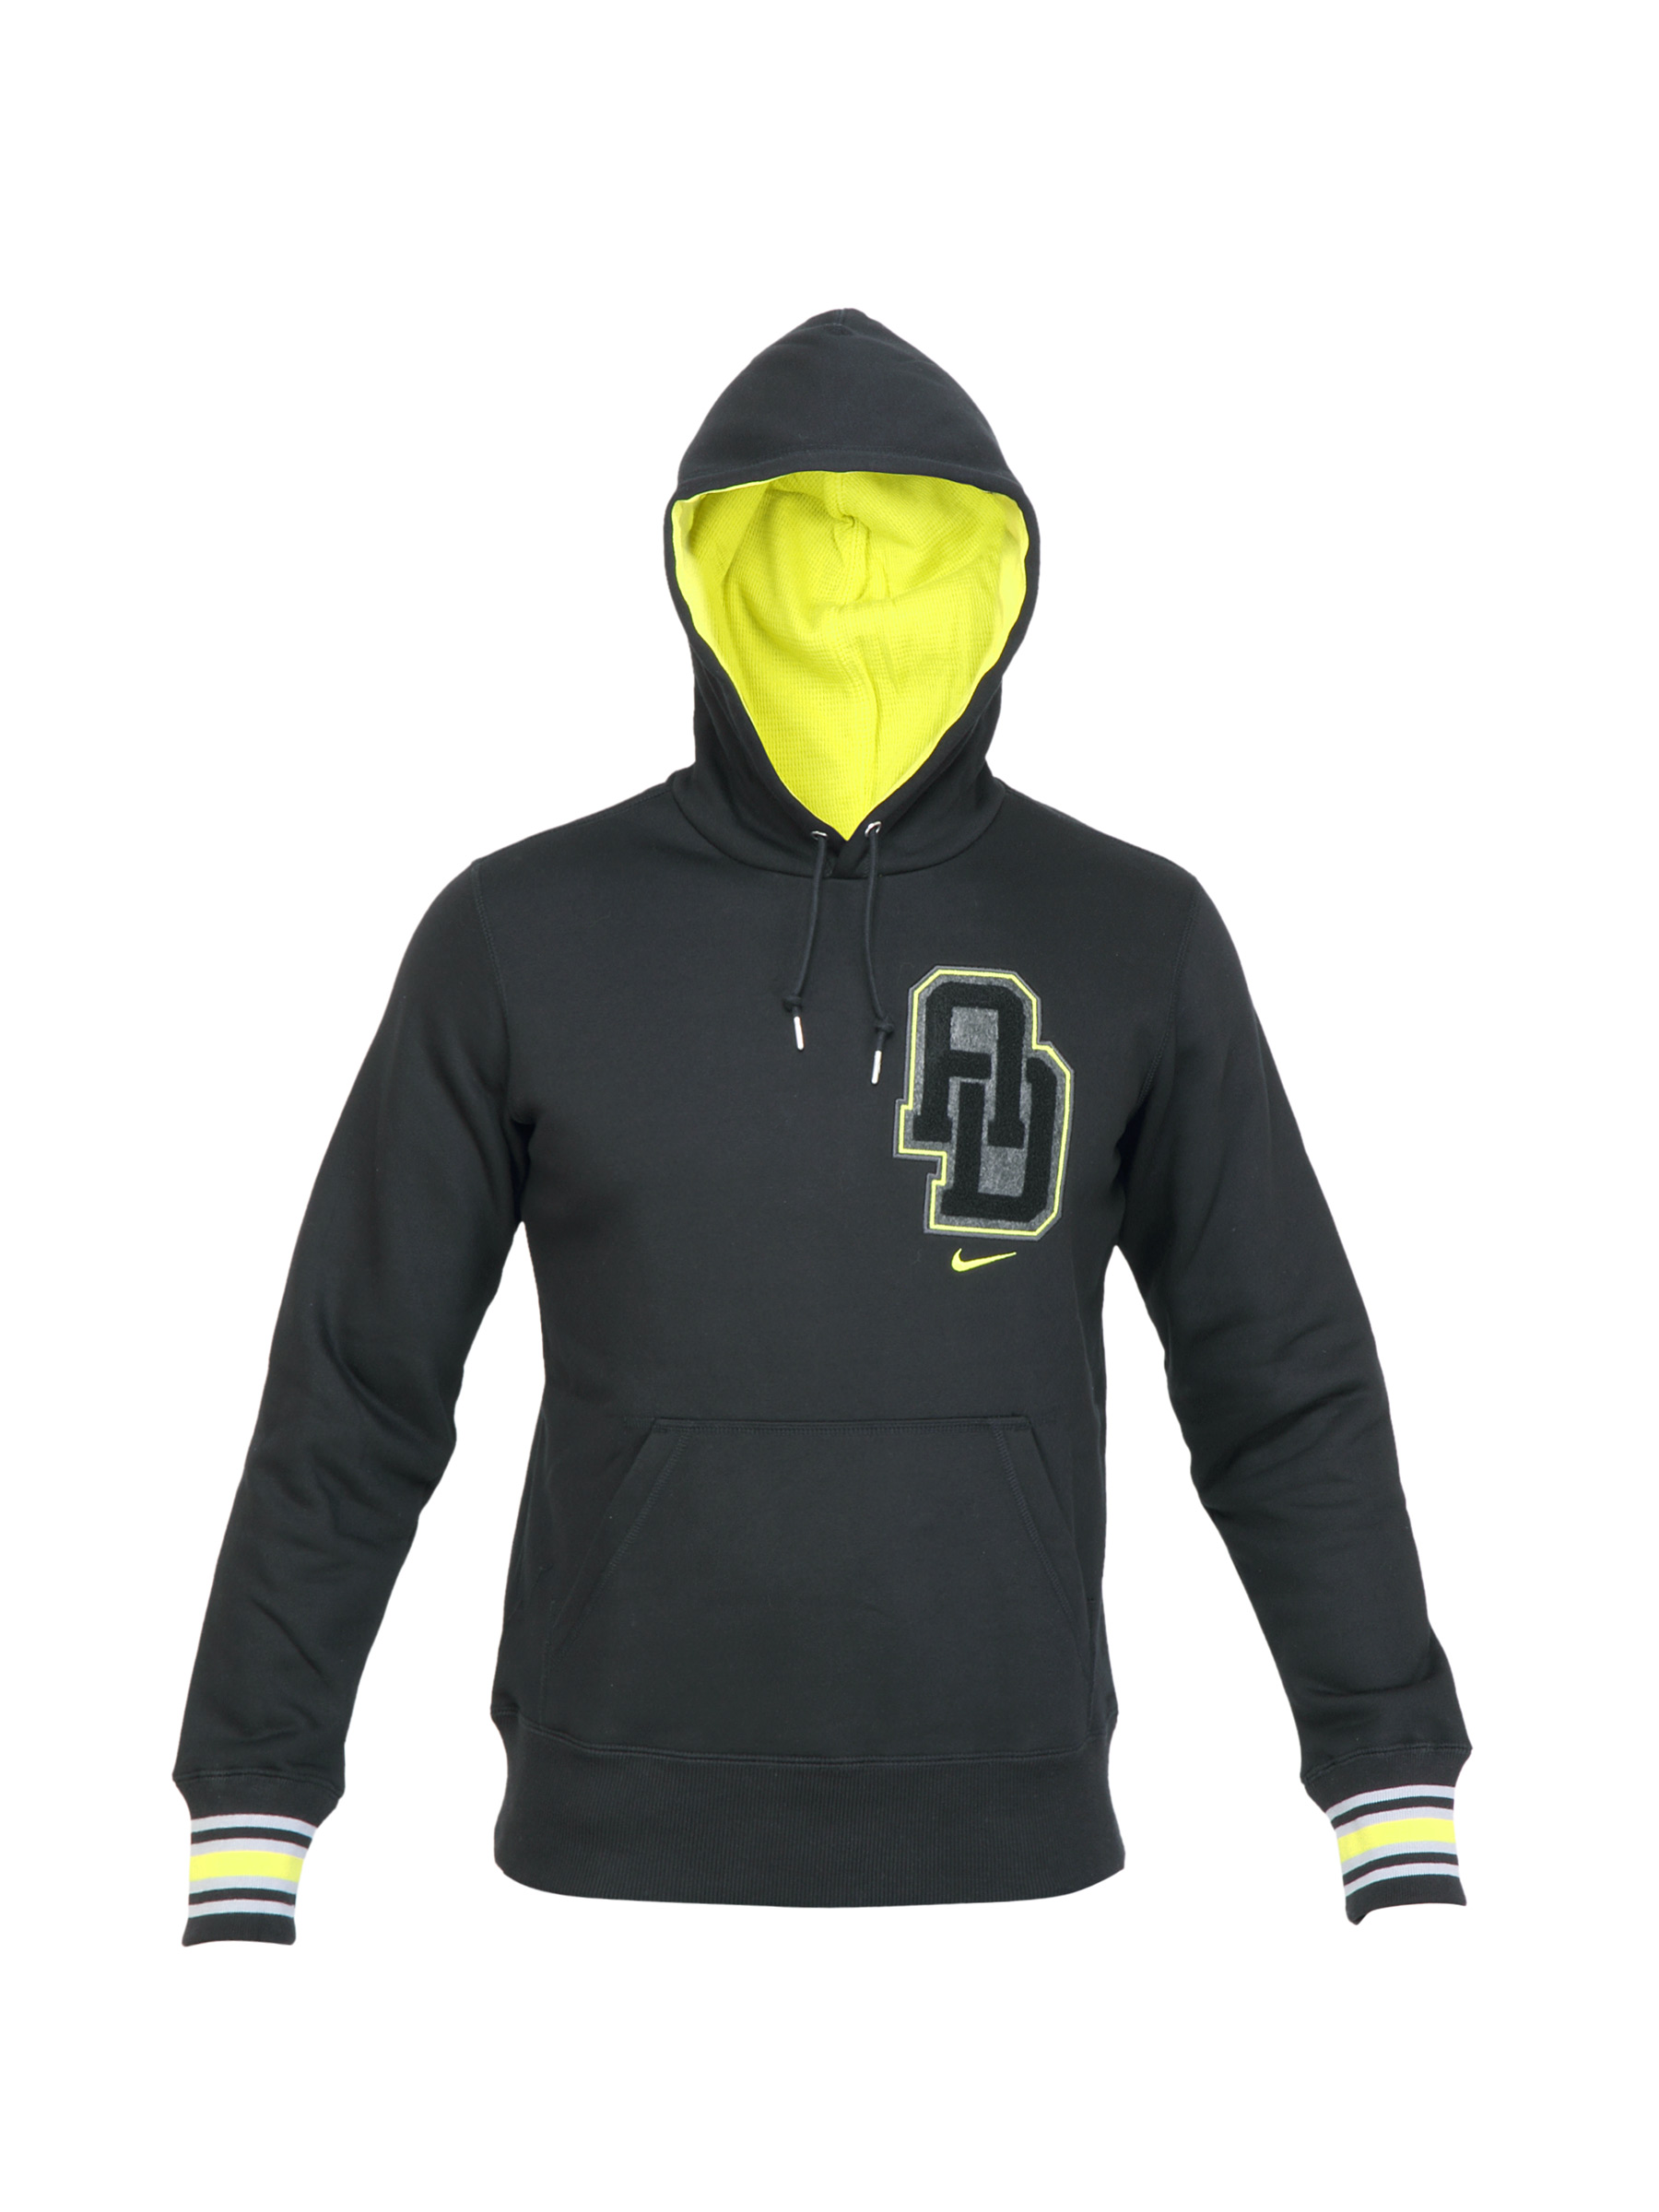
Nike Men Casual Black Sweatshirts
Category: Apparel / Topwear / Sweatshirts
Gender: Men
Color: Black
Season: Fall 2011
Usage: Casual